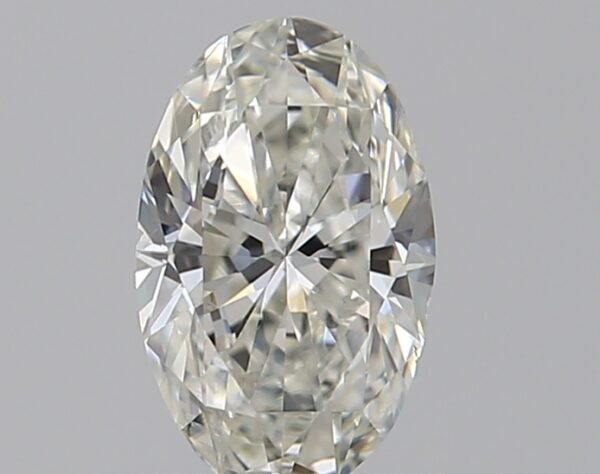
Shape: oval
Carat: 0.5
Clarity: SI2
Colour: I
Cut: EX
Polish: GD
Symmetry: GD
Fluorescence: F
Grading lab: GIA
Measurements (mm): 6.82 x 4.25 x 2.6